Curtorim

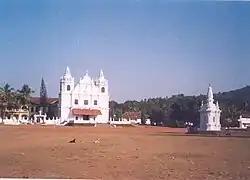
St. Alex Church, the principal parish church.

Curtorim has a predominantly Catholic population. The Church of St. Alex is the main feature of the village. It is one of the oldest churches in Goa. It was built in 1597 midst a scenic natural backdrop of a lake Angoddi Tollem across the woods on the site of an ancient Hindu temple dedicated to the deity Ravalnath (a form of Lord Shiva). The remains of the ancient temple of Ravalnath are still visible today. The church of St Alex was first a chapel; in 1808 it was converted to a parish church. This location once housed the "Kudtari/Kundodari" Mahamaya temple deities, now currently located at Ghudo Avadem. Although the feast of the patron Saint Alex is celebrated with great fervour on 17 July, it is the feast of Our Lady of Guadalupe on 18 December that is extremely popular amongst the villagers as the "Feast of O" or "kelleam fest" (feast of bananas).